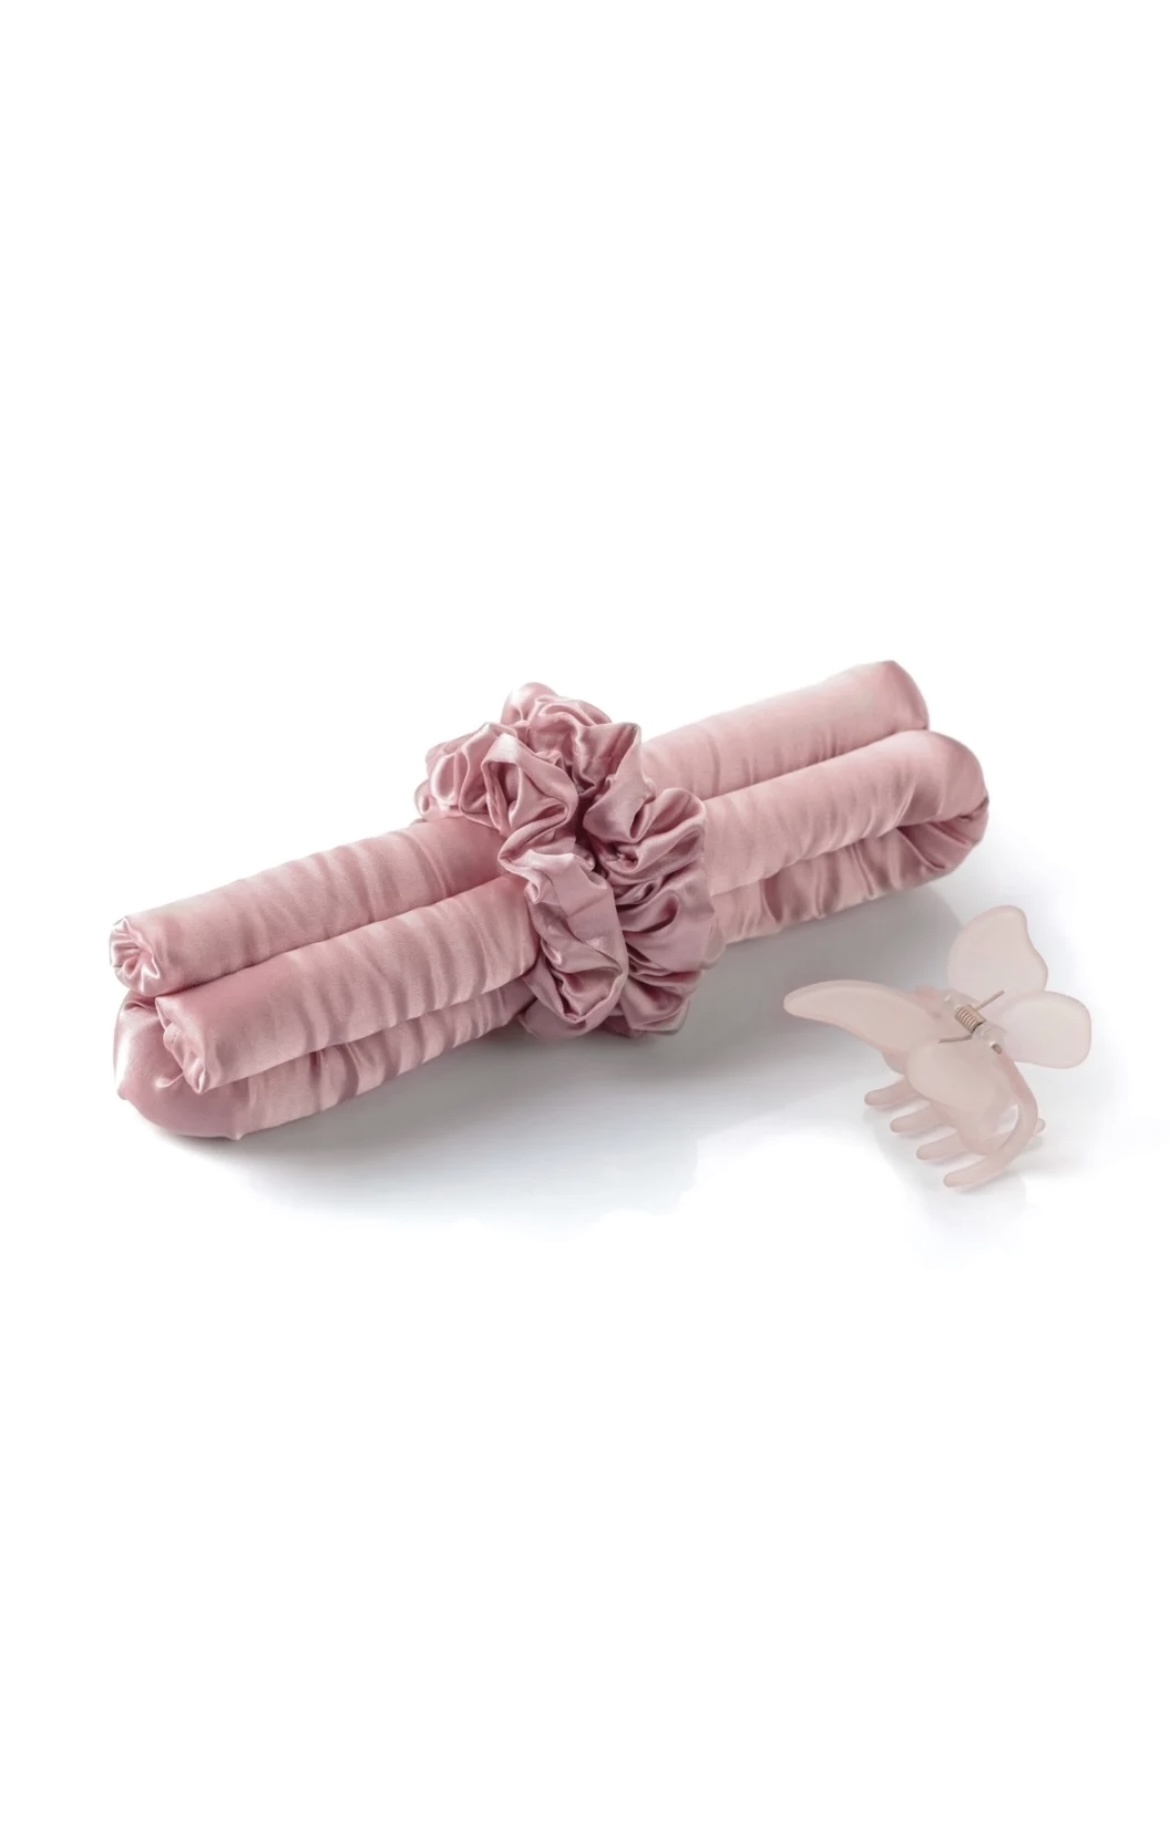
Mini
Plongez dans un univers de luxe et de confort incomparables avec Rolly, le leader incontesté des boucleurs sans chaleur, où chaque nuit de sommeil semble être un repos sur un nuage. Explorez une nouvelle dimension de coiffure sans chaleur avec nos Boucleurs Sans Chaleur. Chez Rolly, nous comprenons l'importance vitale de votre sommeil beauté, surtout pour obtenir des boucles sans chaleur qui durent toute la nuit. C'est pourquoi chacun de nos boucleurs faits main est conçu pour être d'une douceur exceptionnelle, utilisant les tissus les plus fins pour protéger vos cheveux des frottements pendant que vous dormez paisiblement. Vous pouvez compter sur nous pour prioriser la santé de vos cheveux et votre confort à chaque étape. Avec une influence considérable dans la communauté des médias sociaux, Rolly brille de mille feux parmi ses imitateurs. Façonné à partir du meilleur tissu de Soie 100% vegan, l'emblématique boucleur sans chaleur de Rolly vous aide à obtenir des boucles rebondissantes et volumineuses sans avoir besoin de chaleur. Chaque ensemble comprend : - 2 Élastiques en soie - 1 Boucleur Sans Chaleur Mini - 1 Pince à Cheveux Adapté aux cheveux de longueur courte à longue. Offrant une boucle plus serrée, notre taille Mini est le choix parfait pour ceux qui recherchent une tenue de boucle prolongée. Fabriqués avec des fibres ultra-douces sourcées de manière durable, nos boucleurs sans chaleur offrent une nuit de luxe absolu et une protection capillaire tout en défendant un avenir plus vert et plus lumineux. Sublimez votre coiffure avec Rolly - votre destination ultime pour un confort, un style et un luxe incomparables, réunis en un seul endroit.
Brand: .
Category: Health & Beauty > Personal Care > Hair Care > Hair Styling Tool Accessories > Hair Curler Clips & Pins